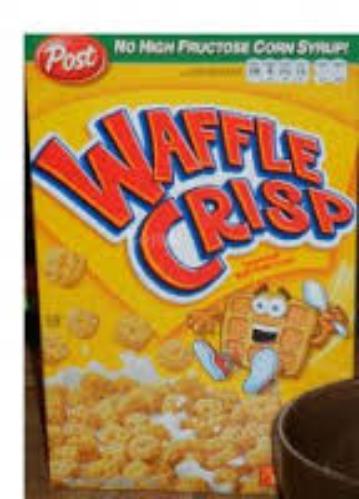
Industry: Food